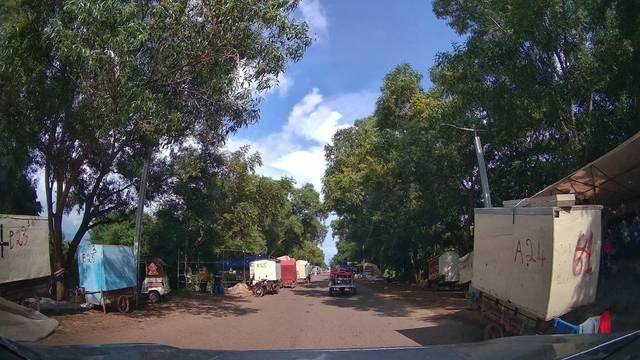
Region: Cambodia
Coordinates: 13.368, 103.871